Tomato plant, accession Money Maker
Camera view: tilt-top (135 deg); turntable rotation: 120 degrees
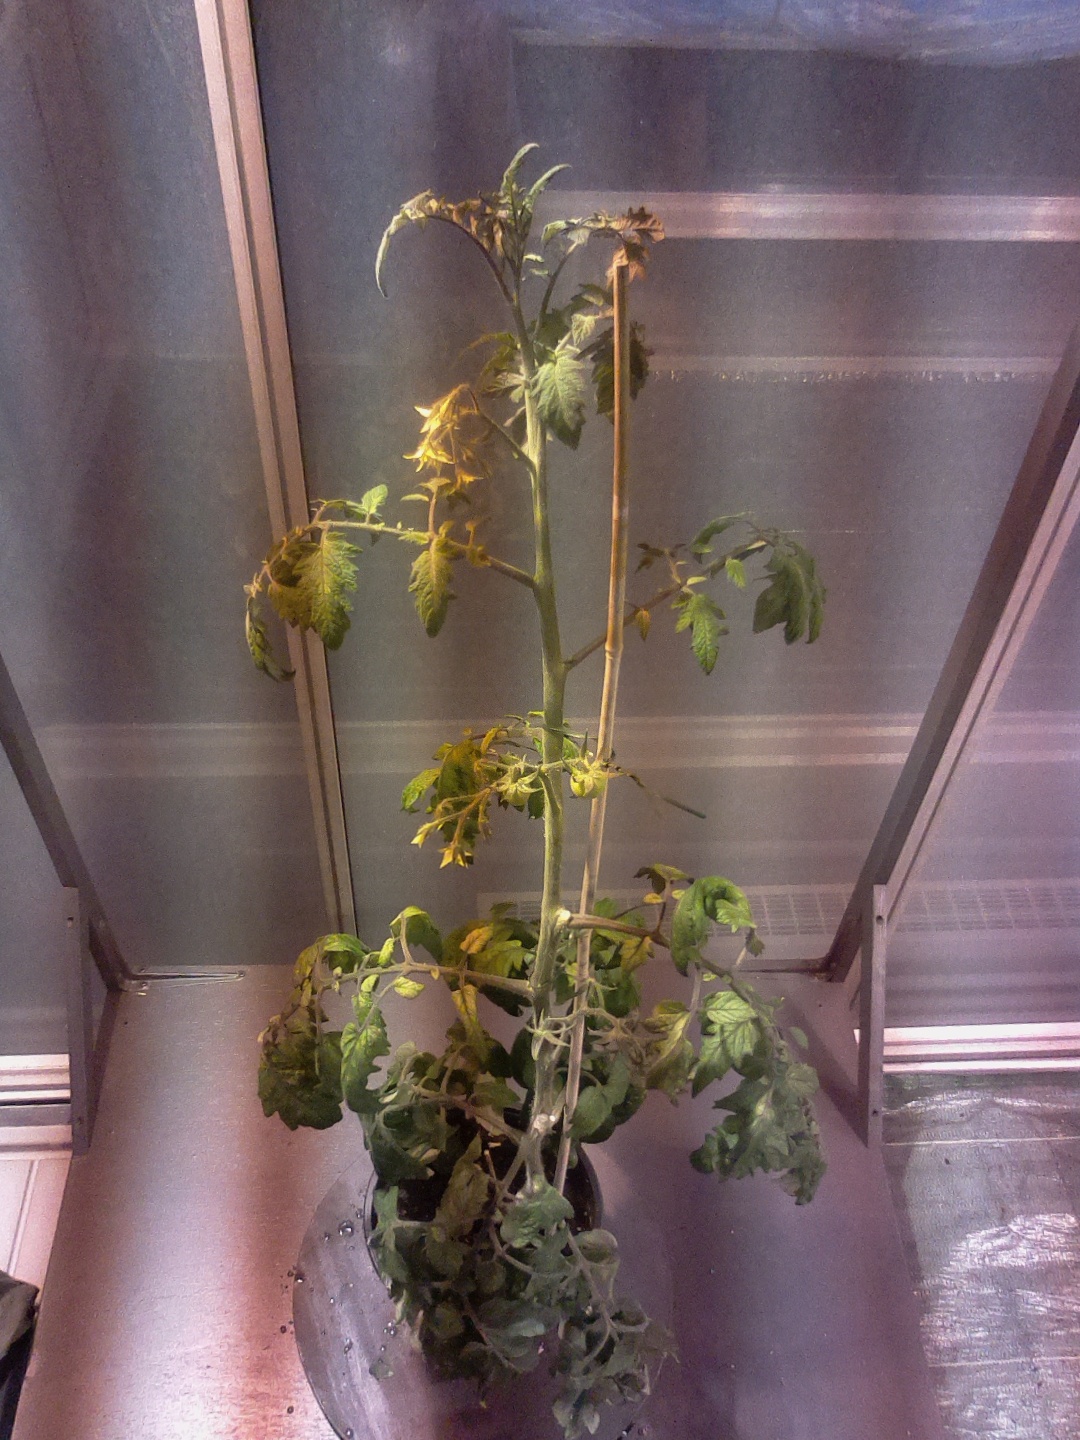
BBCH growth stage 72: 20%-30% of final fruit size